Weather and climate effects on Lyme disease exposure

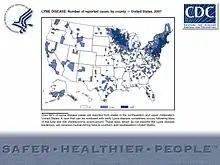
Lyme disease number of cases reported by county 2007

After the larvae have fed, they drop off the host and molt to nymphs. The nymphs then overwinter and their activity almost completely ceases until late spring. They emerge the following year in May, June, and July. This emergence is just before the new generation of larvae hatch, allowing the nymphs to transmit tick-borne disease to new generations of hosts. This increases the possibility that the next generation of larvae will also become infected. Nymphs usually attach and feed on small mammals and birds. After feeding, nymphs drop off and molt to adults that will reappear in the fall of the same year. Adults seek medium to large mammalian hosts, primarily deer. Once adulthood is reached, ticks no longer hibernate during the winter and may become active on warm winter days.